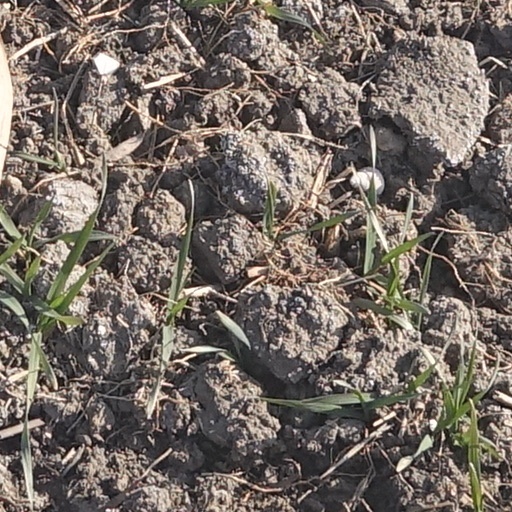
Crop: wheat